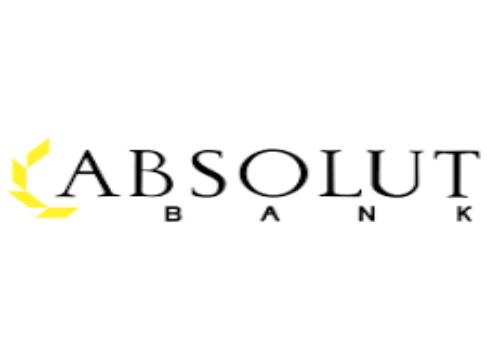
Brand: Absolut
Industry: Others